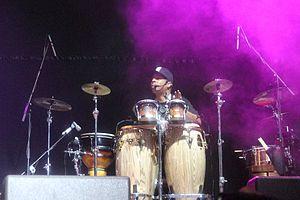
Eric Correa dit Eric Bobo est un musicien américain né le 27 août 1968 à New York. Il est surtout connu pour son travail de percussionniste avec différents groupes de hip-hop, notamment les Beastie Boys et Cypress Hill. Il a également joué avec le groupe de rock américain The Black Crowes et a un projet solo de latin jazz.